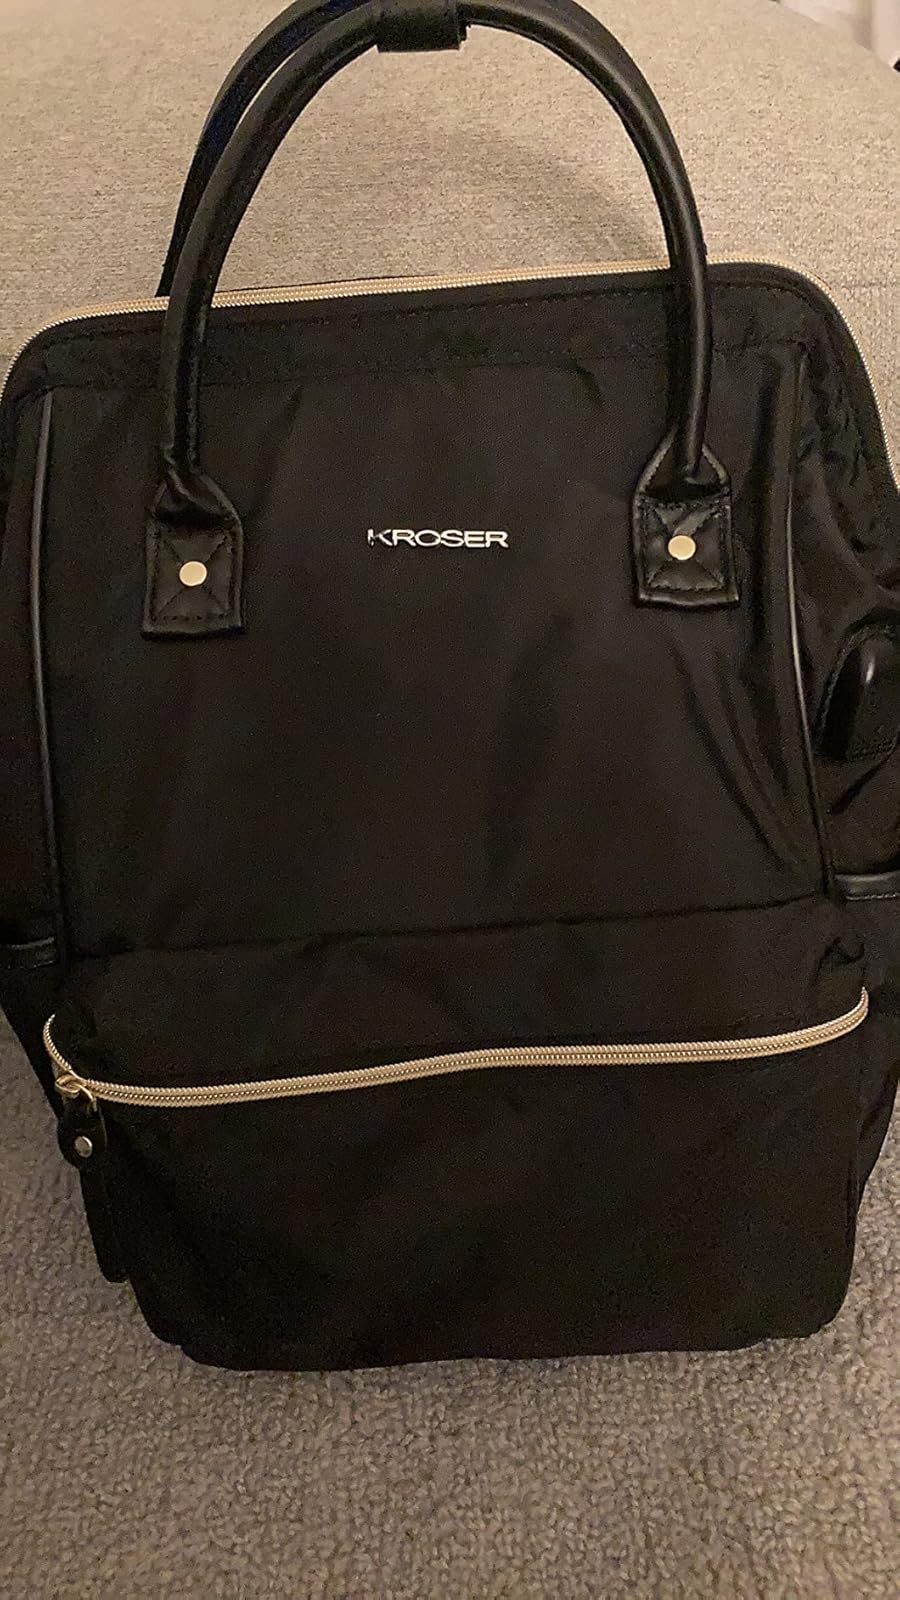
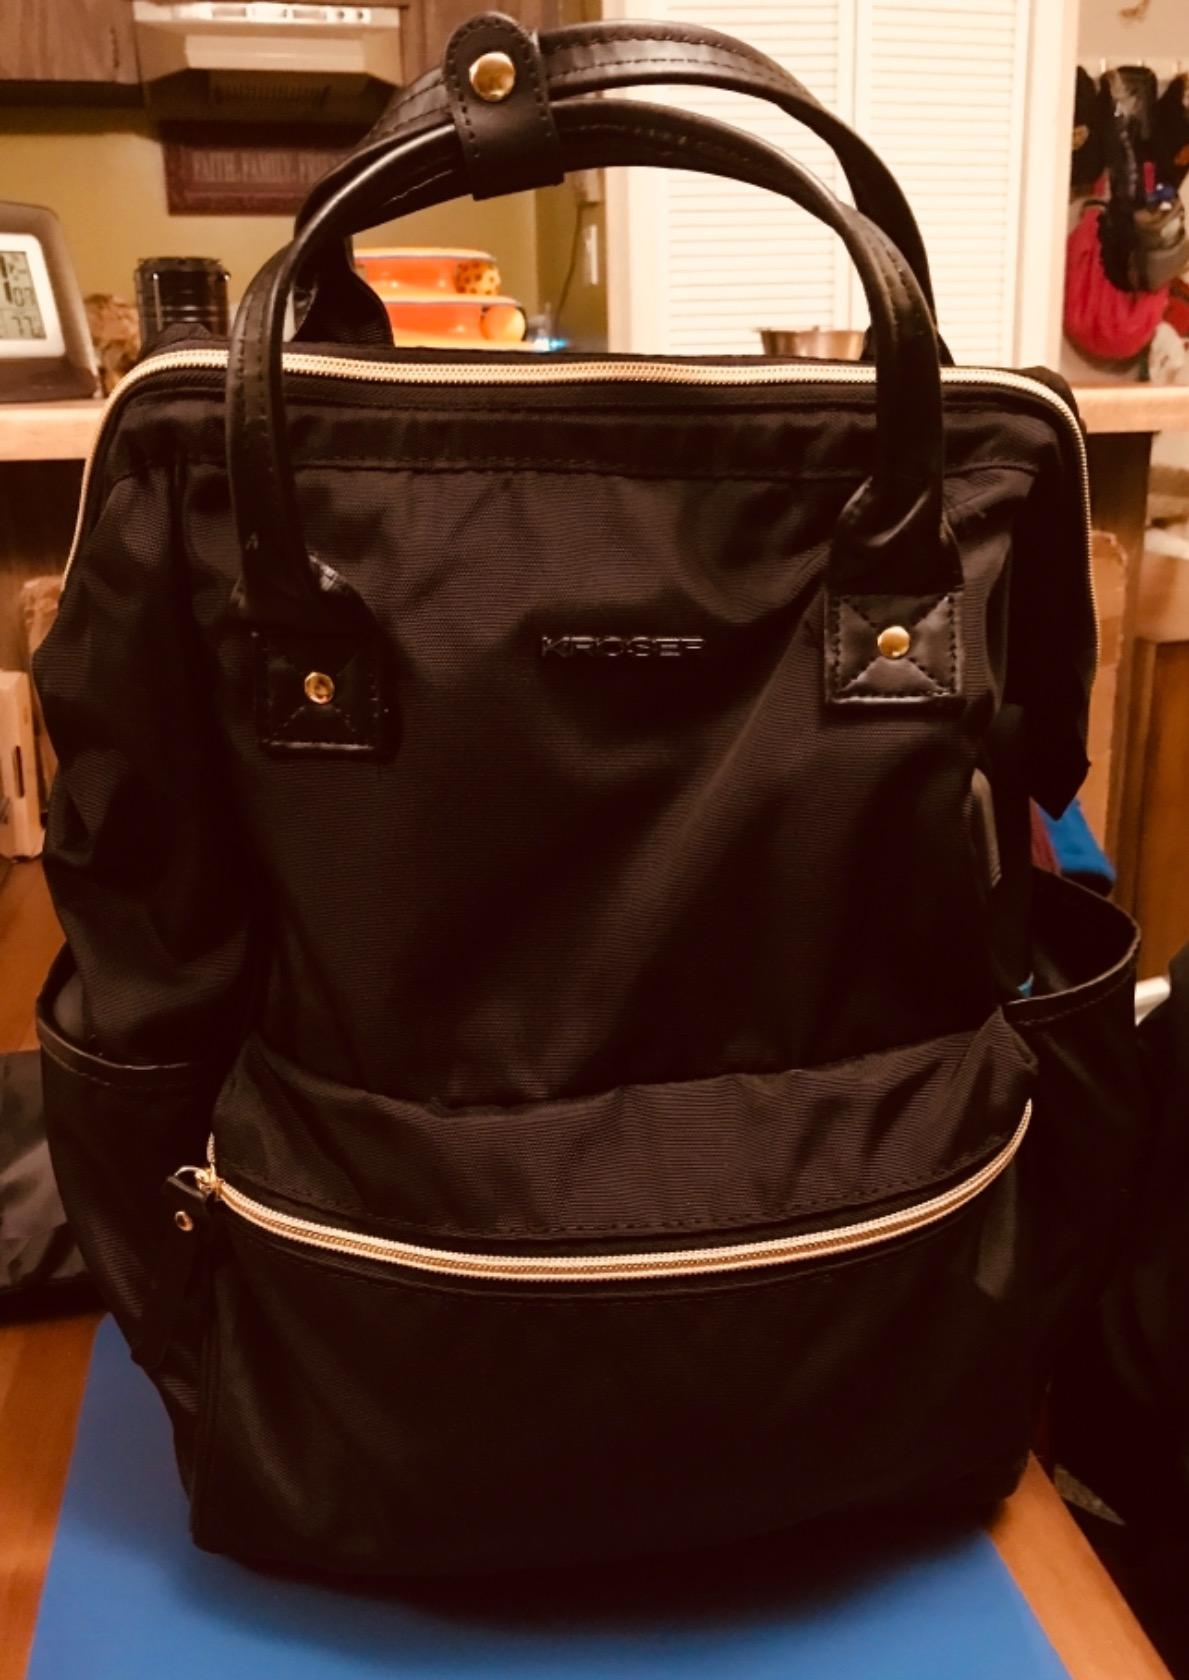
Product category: bag
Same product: yes